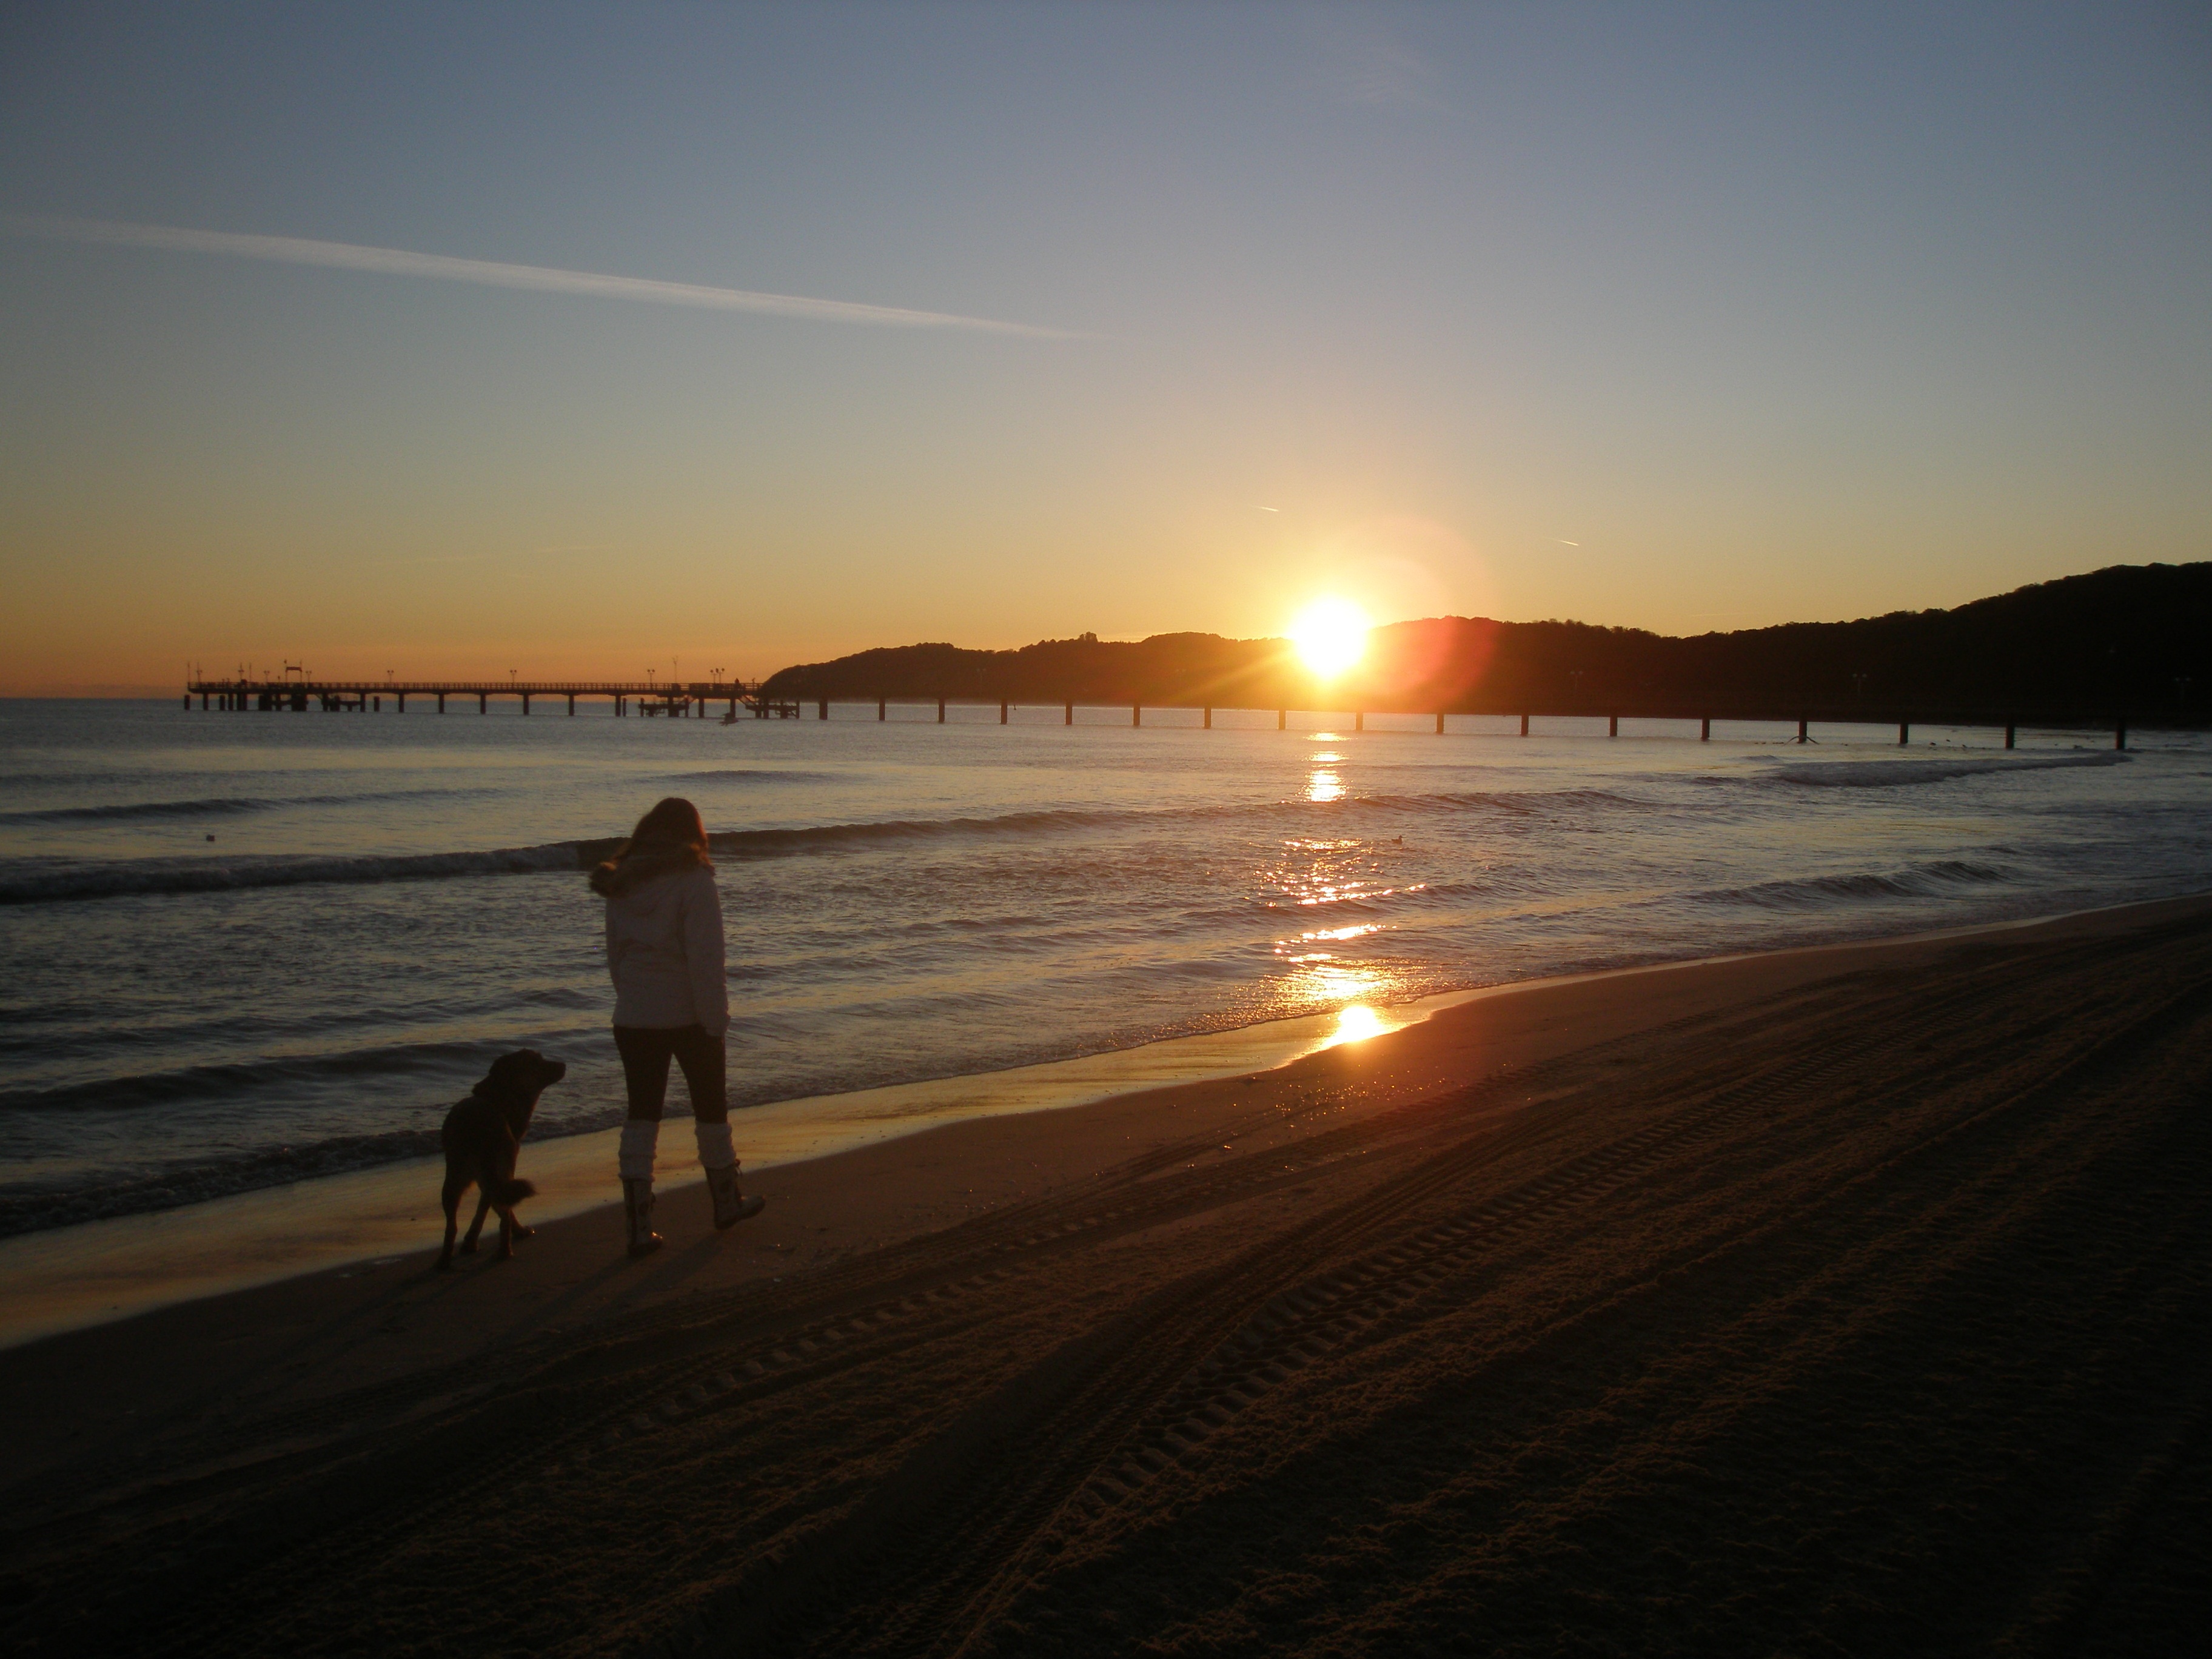
beach, sea, coast, water, sand, ocean, horizon, sun, sunrise, sunset, sunlight, morning, shore, wave, dawn, dog, dusk, walk, evening, bay, body of water, baltic sea, afterglow, rugen, wind wave